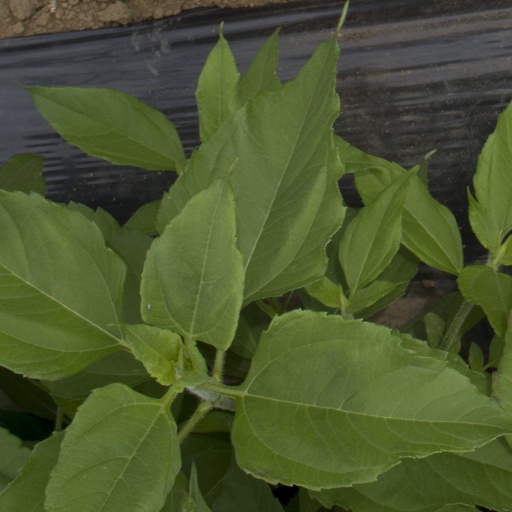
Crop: Jerusalem artichoke